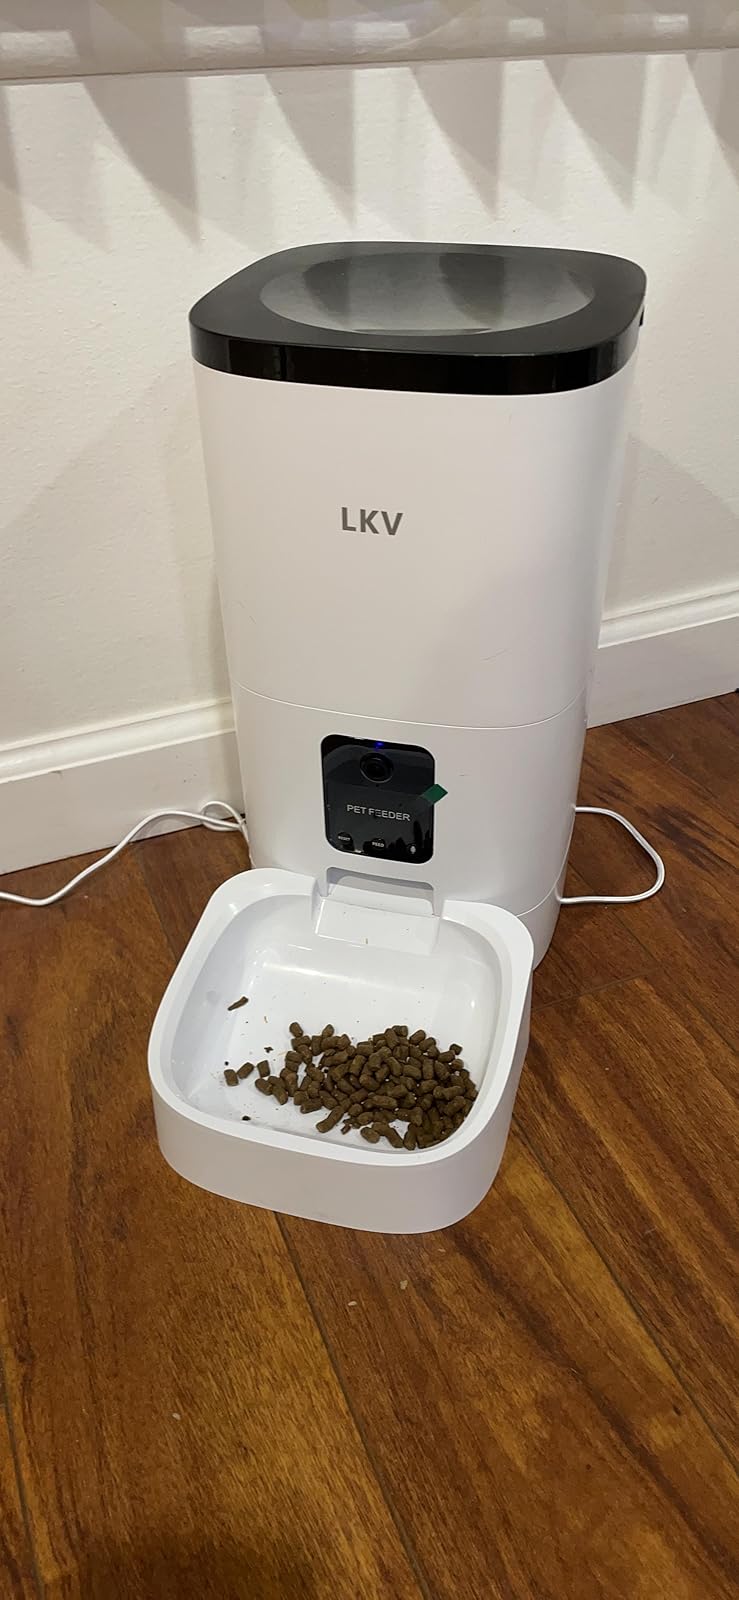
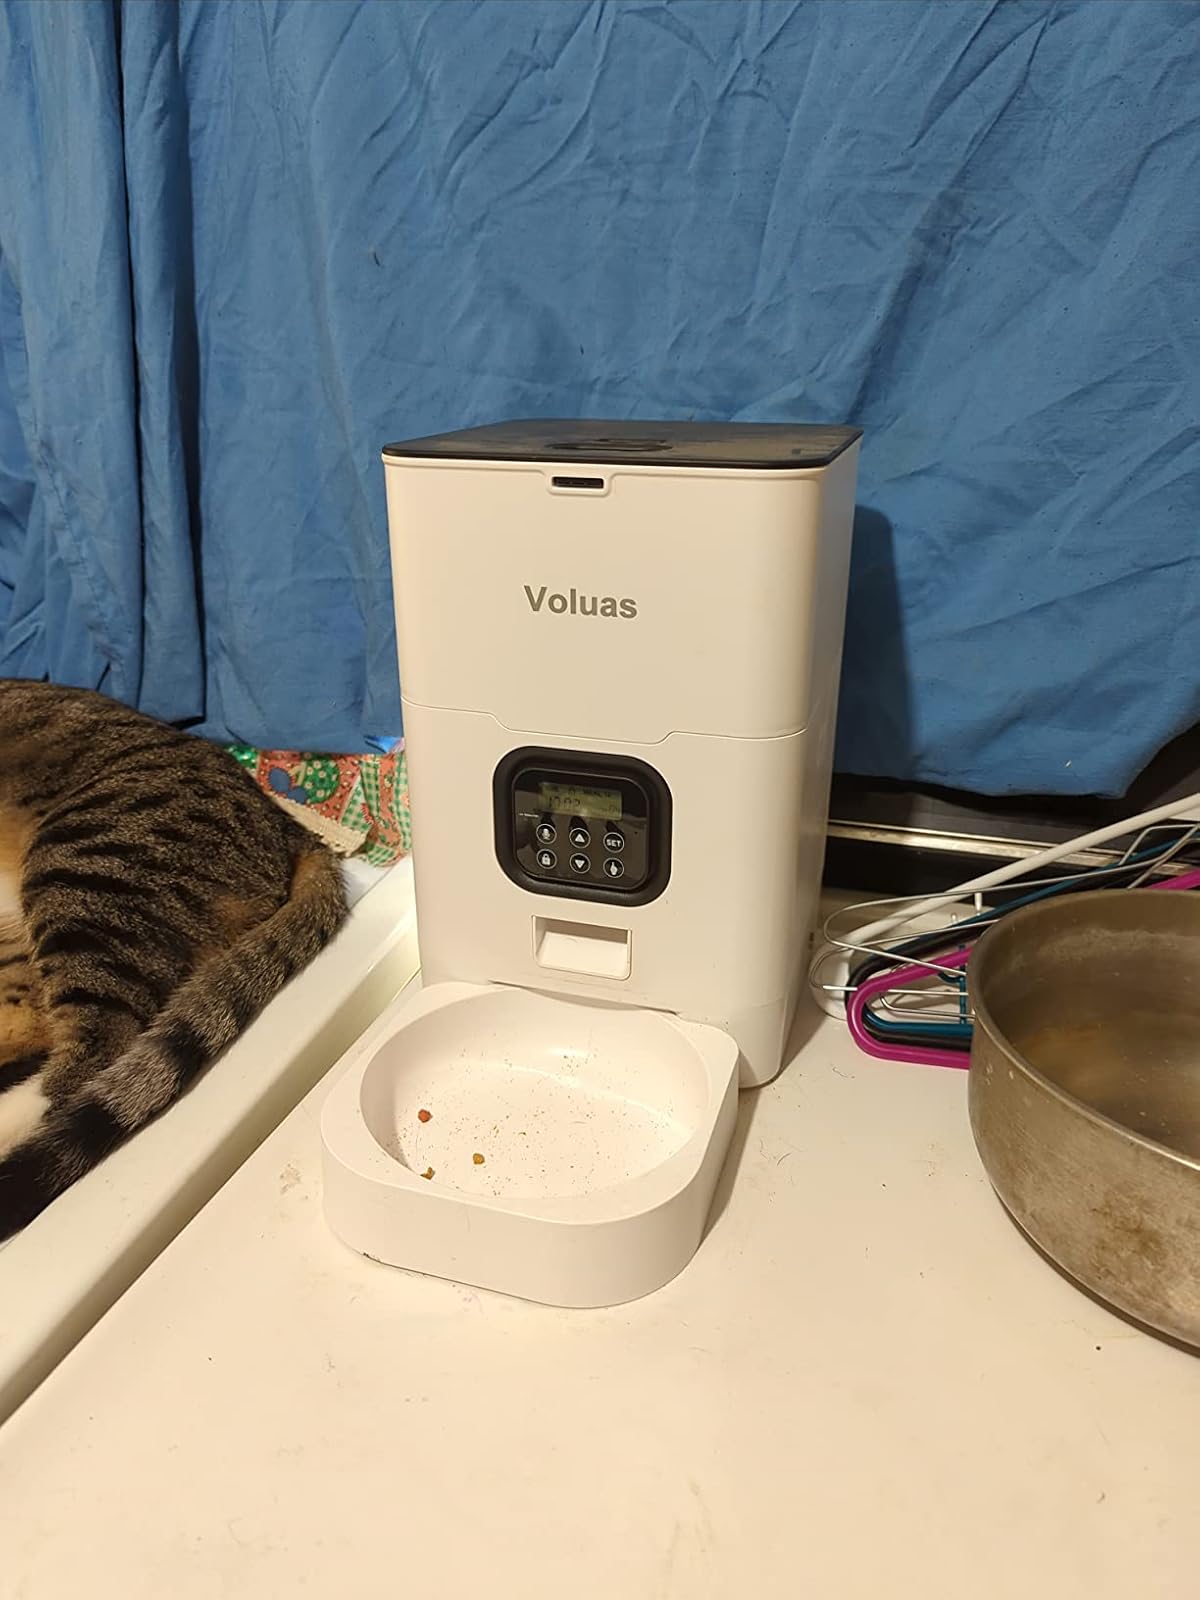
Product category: items_feeder
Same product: no